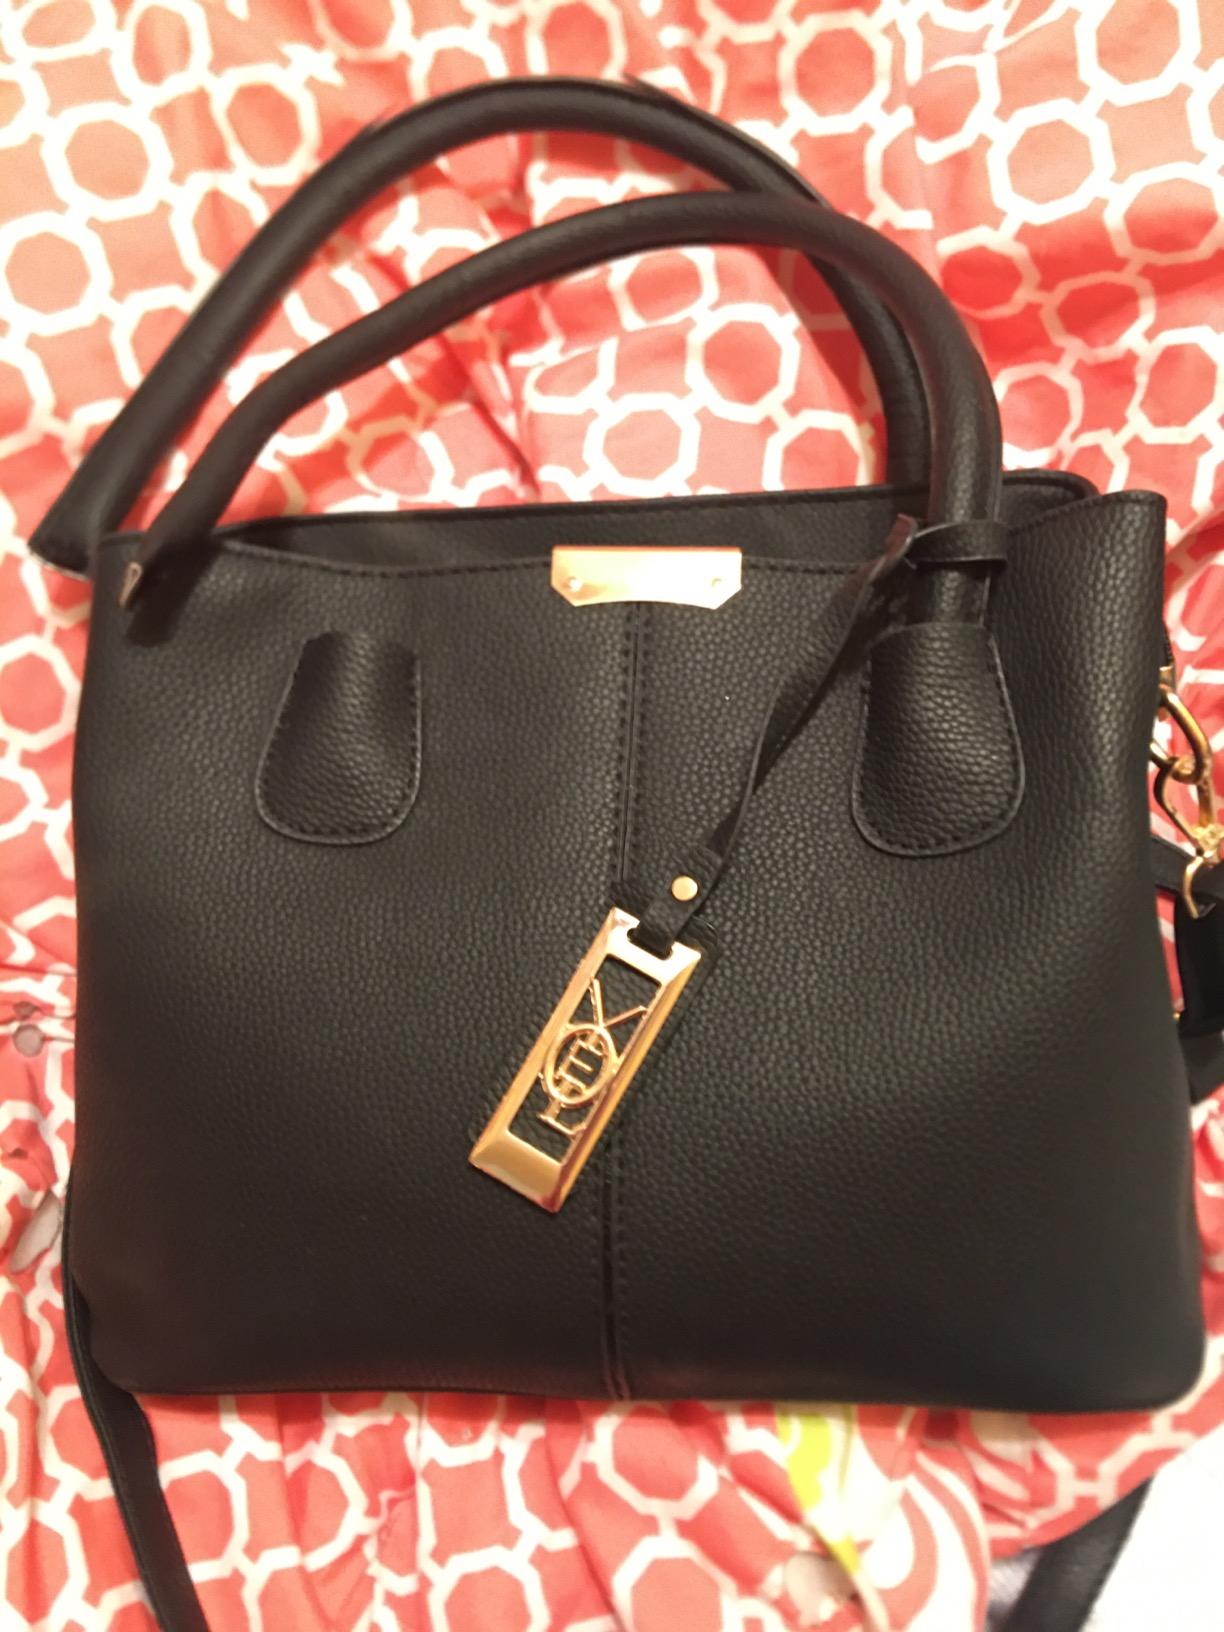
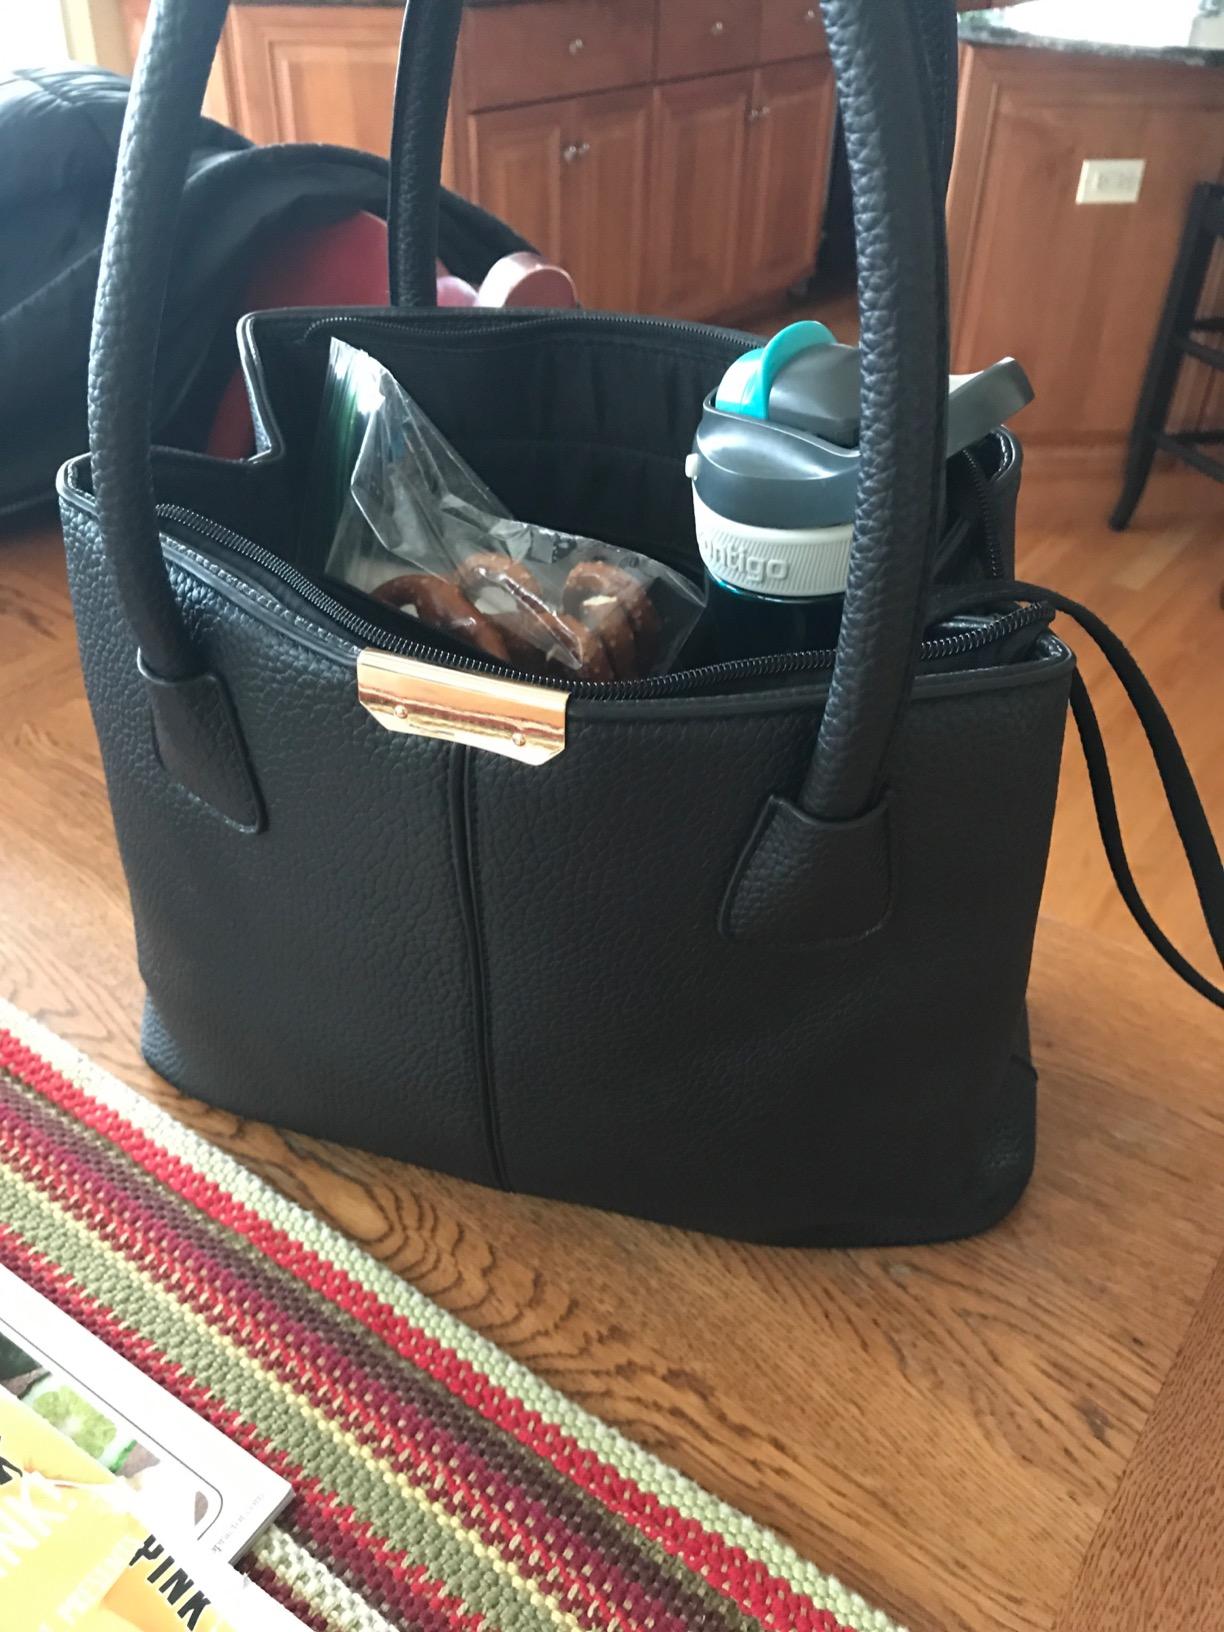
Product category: accessories_handbag
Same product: yes